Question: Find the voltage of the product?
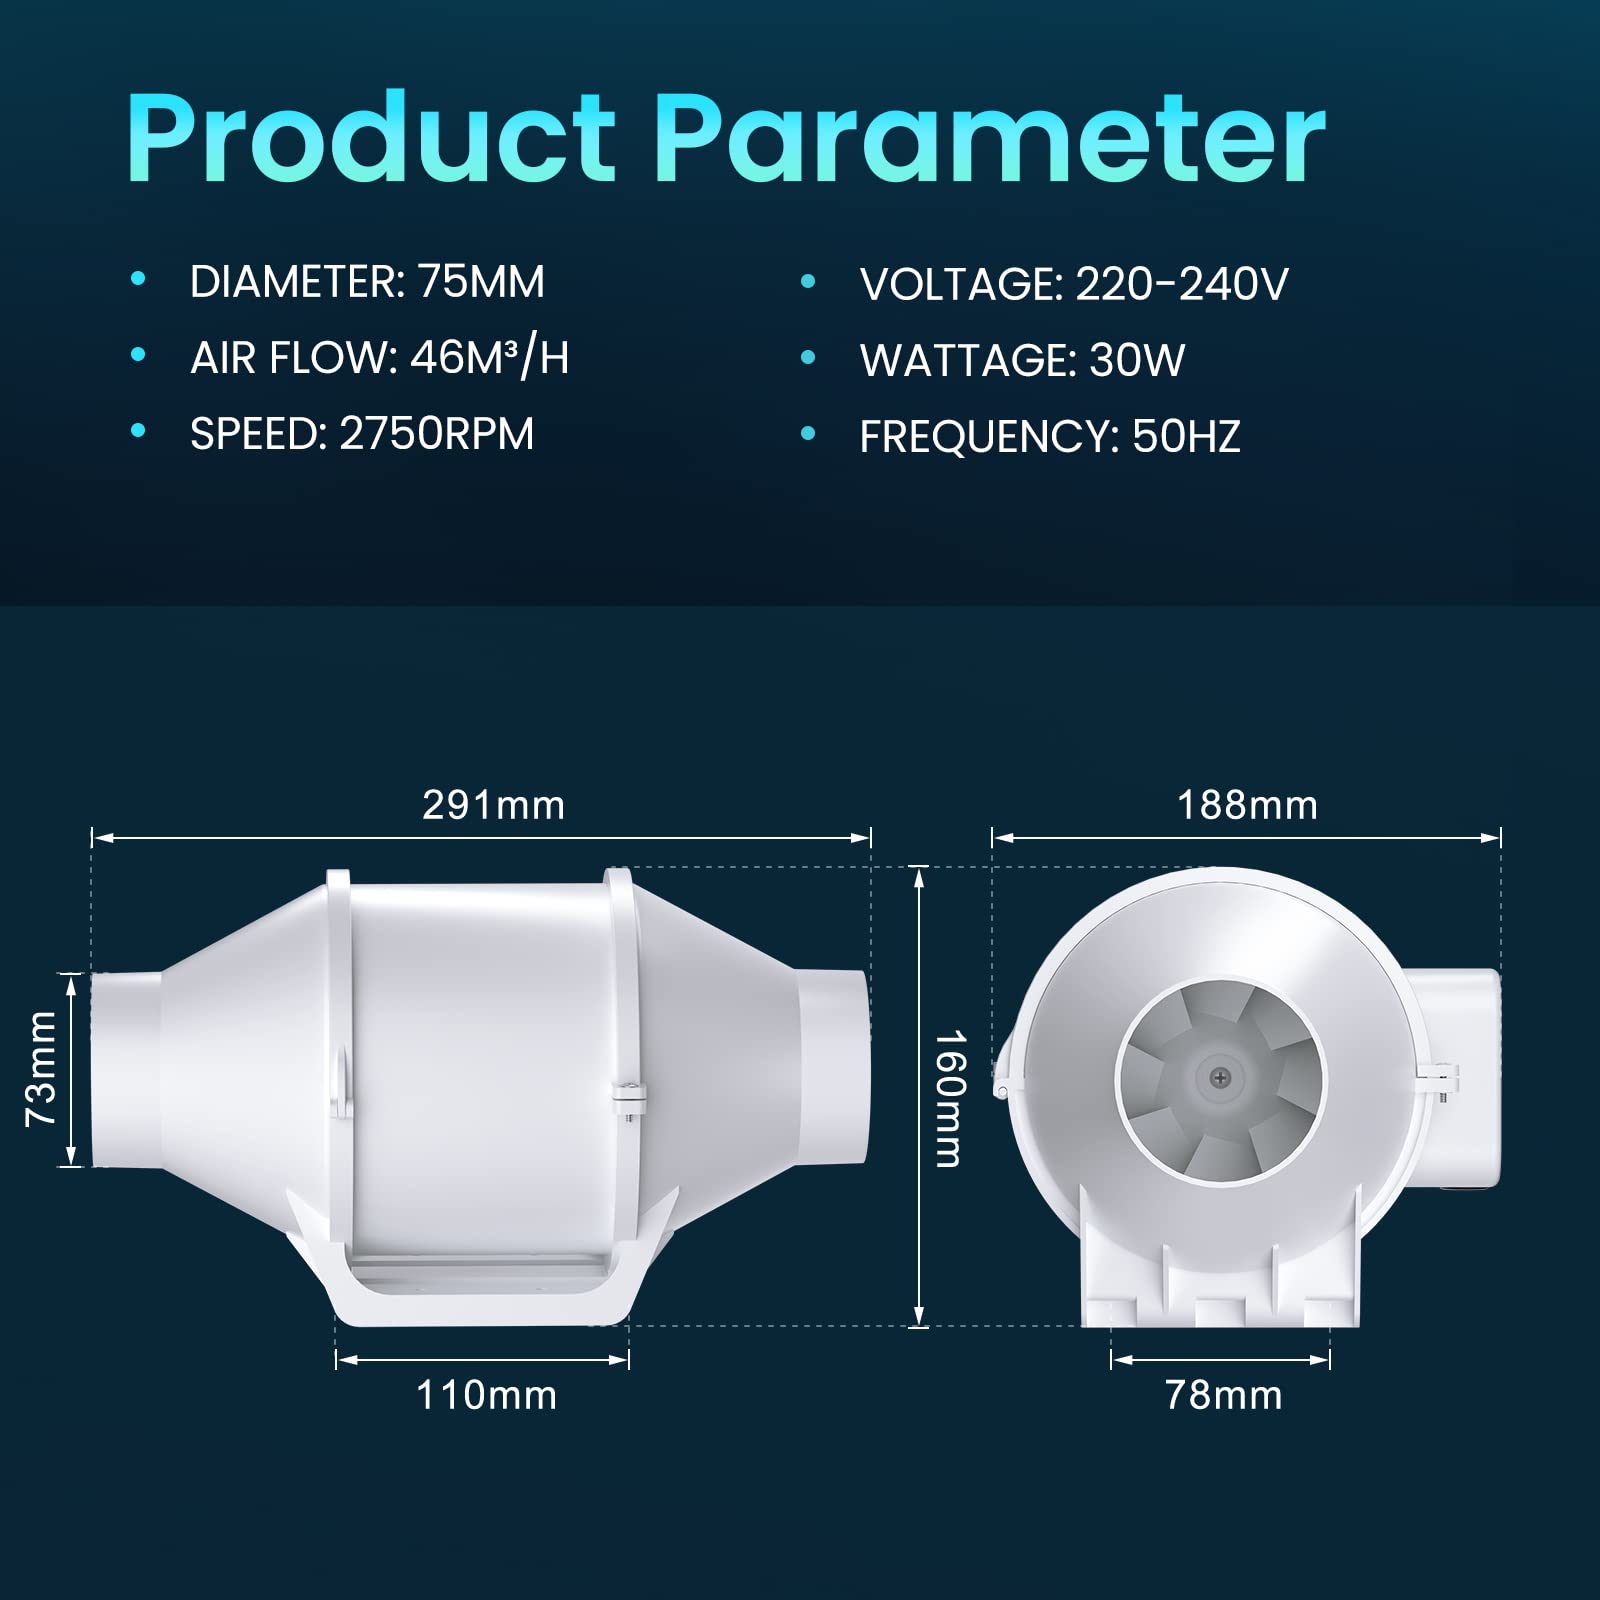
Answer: [220.0, 240.0] volt